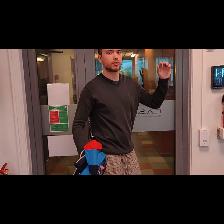
Label: Human